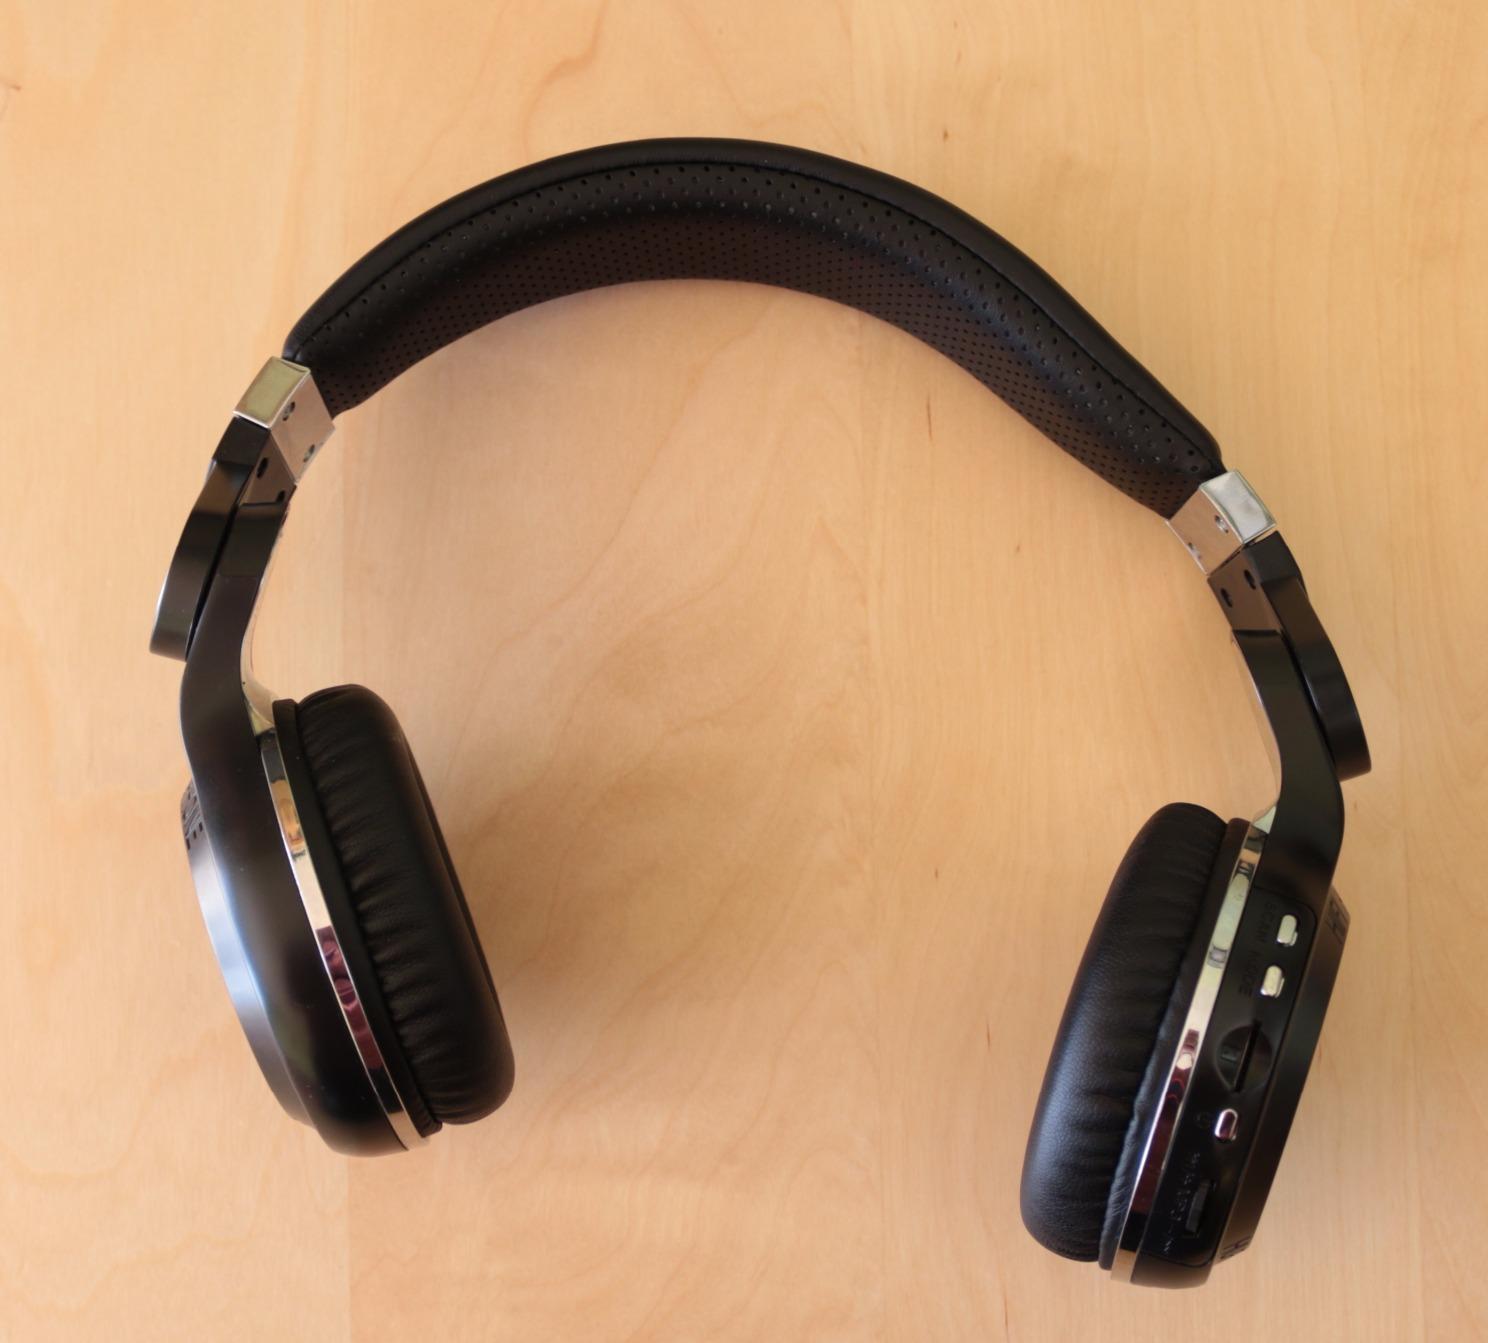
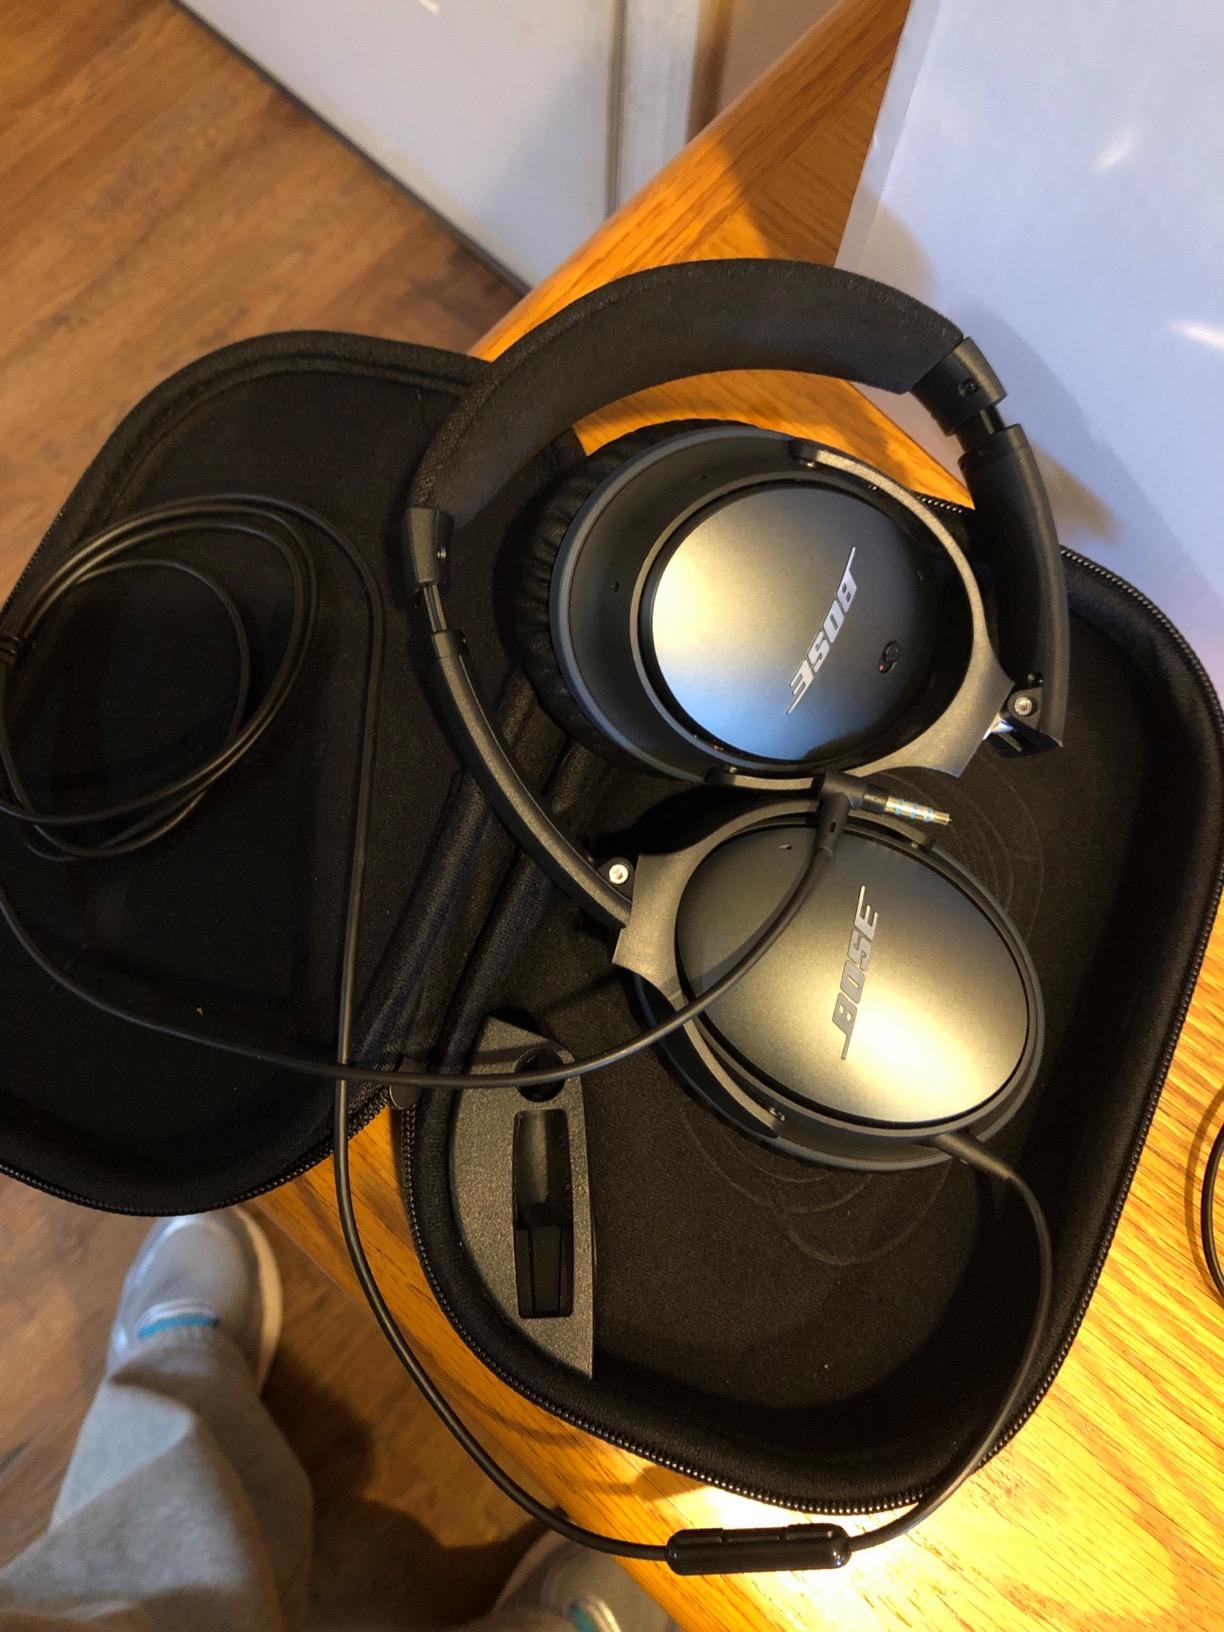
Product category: headphones
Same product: no